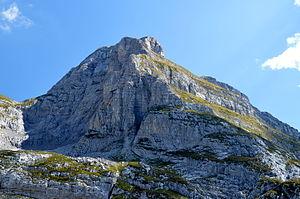
La Zla Kolata est un sommet des Alpes dinariques, situé dans le Prokletije à la frontière du Monténégro et de l'Albanie. Il s'agit du point culminant du Monténégro, avec ses 2 534 mètres d'altitude, et du 16ᵉ plus haut sommet de l'Albanie. La Zla Kolata possède un pic massif et reconnaissable, en faisant une destination touristique majeure dans chacun de ces deux pays.